List of birds of Kenya

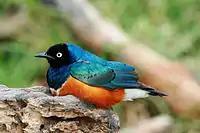
The superb starling is one of Kenya's most conspicuous birds.

The white-eyes are small and mostly undistinguished, their plumage above being generally some dull color like greenish-olive, but some species have a white or bright yellow throat, breast, or lower parts, and several have buff flanks. As their name suggests, many species have a white ring around each eye.